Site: saxony
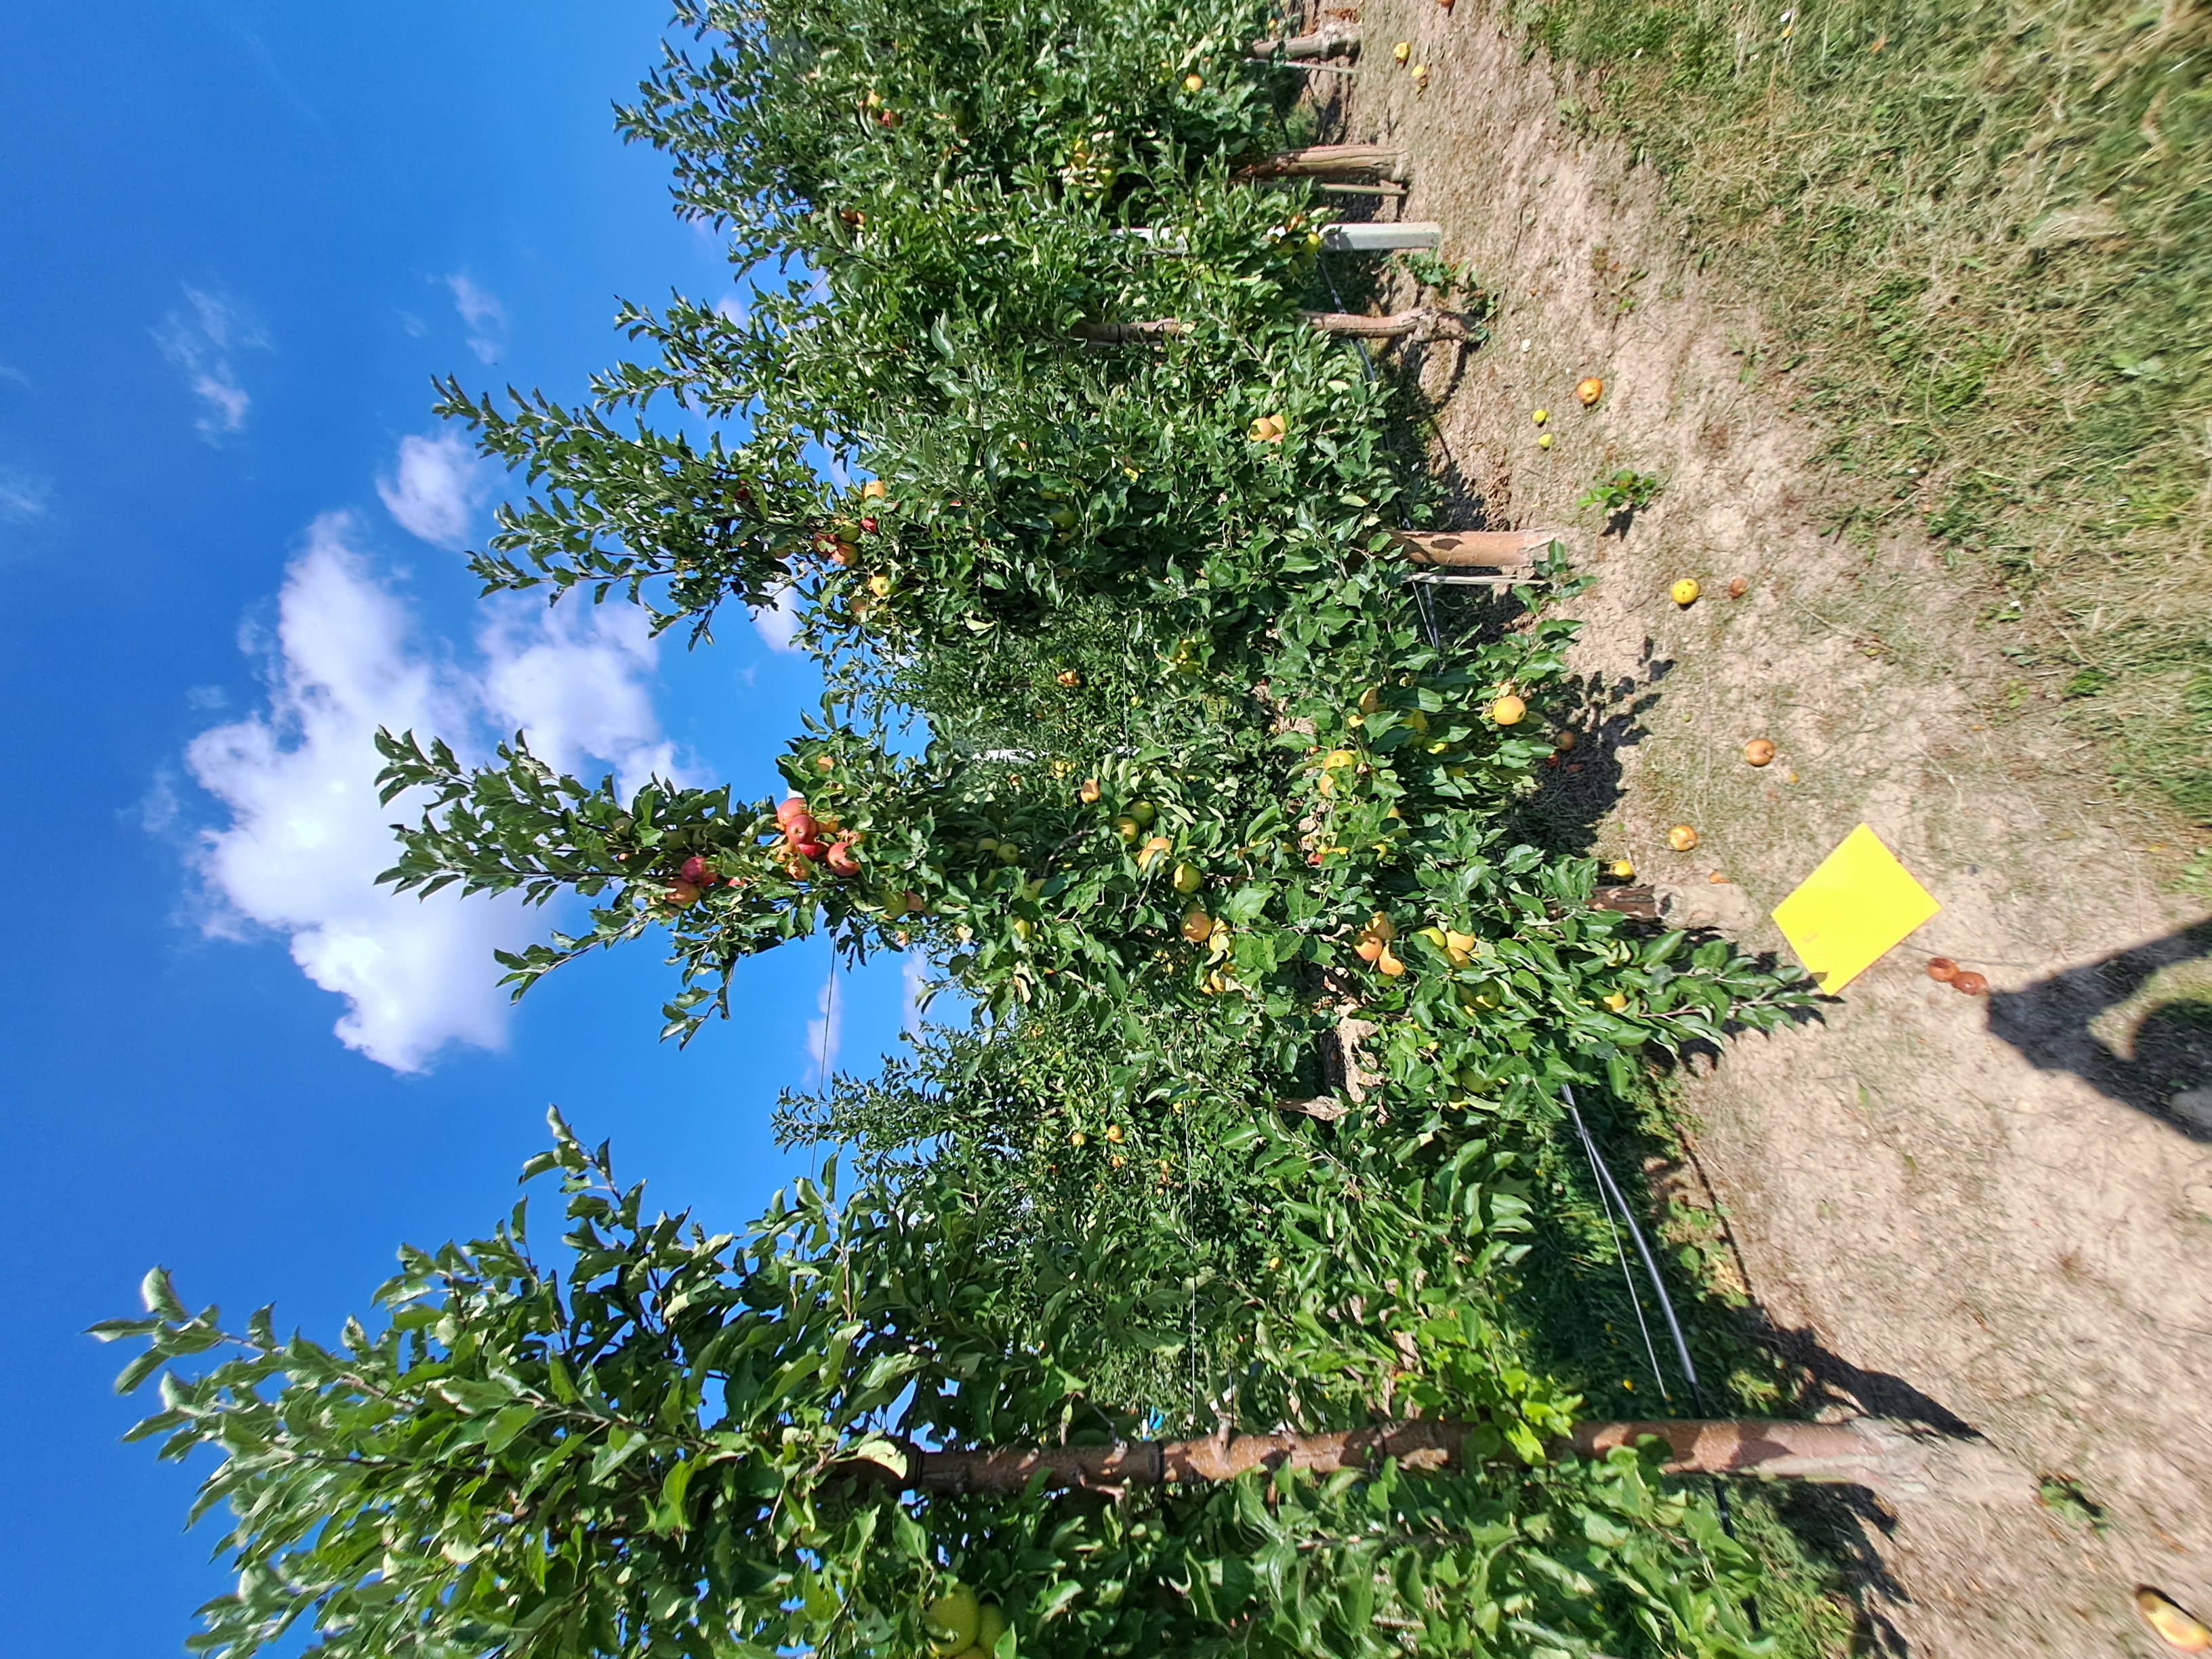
Growth stage (BBCH 81): Maturity of fruit and seed